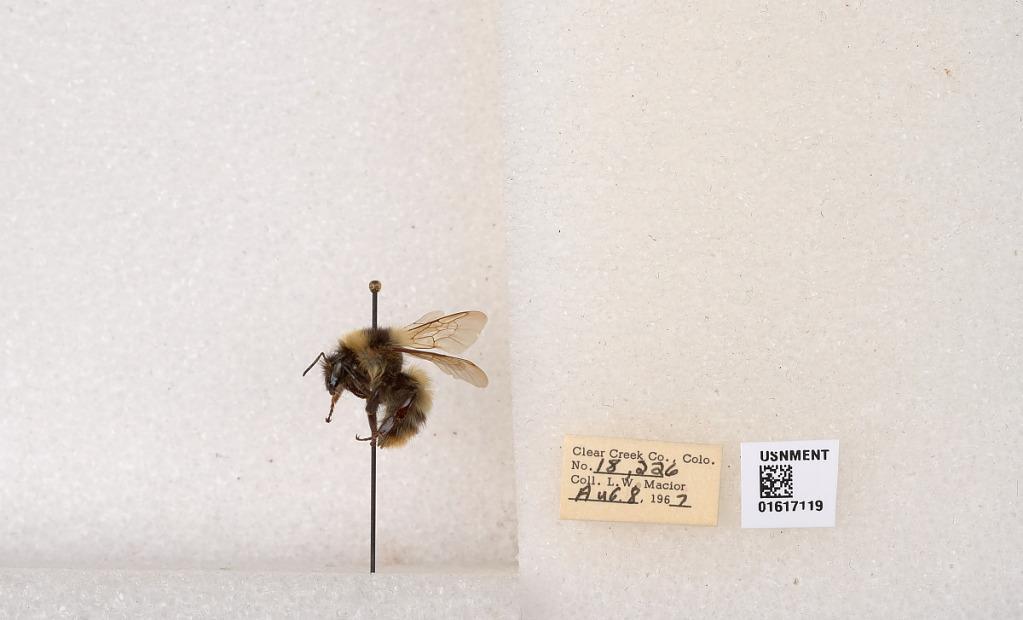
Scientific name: Bombus kirbyellus
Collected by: L. Macior
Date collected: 1967-8-8
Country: United States
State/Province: Colorado
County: Clear Creek
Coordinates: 39.6891, -105.644